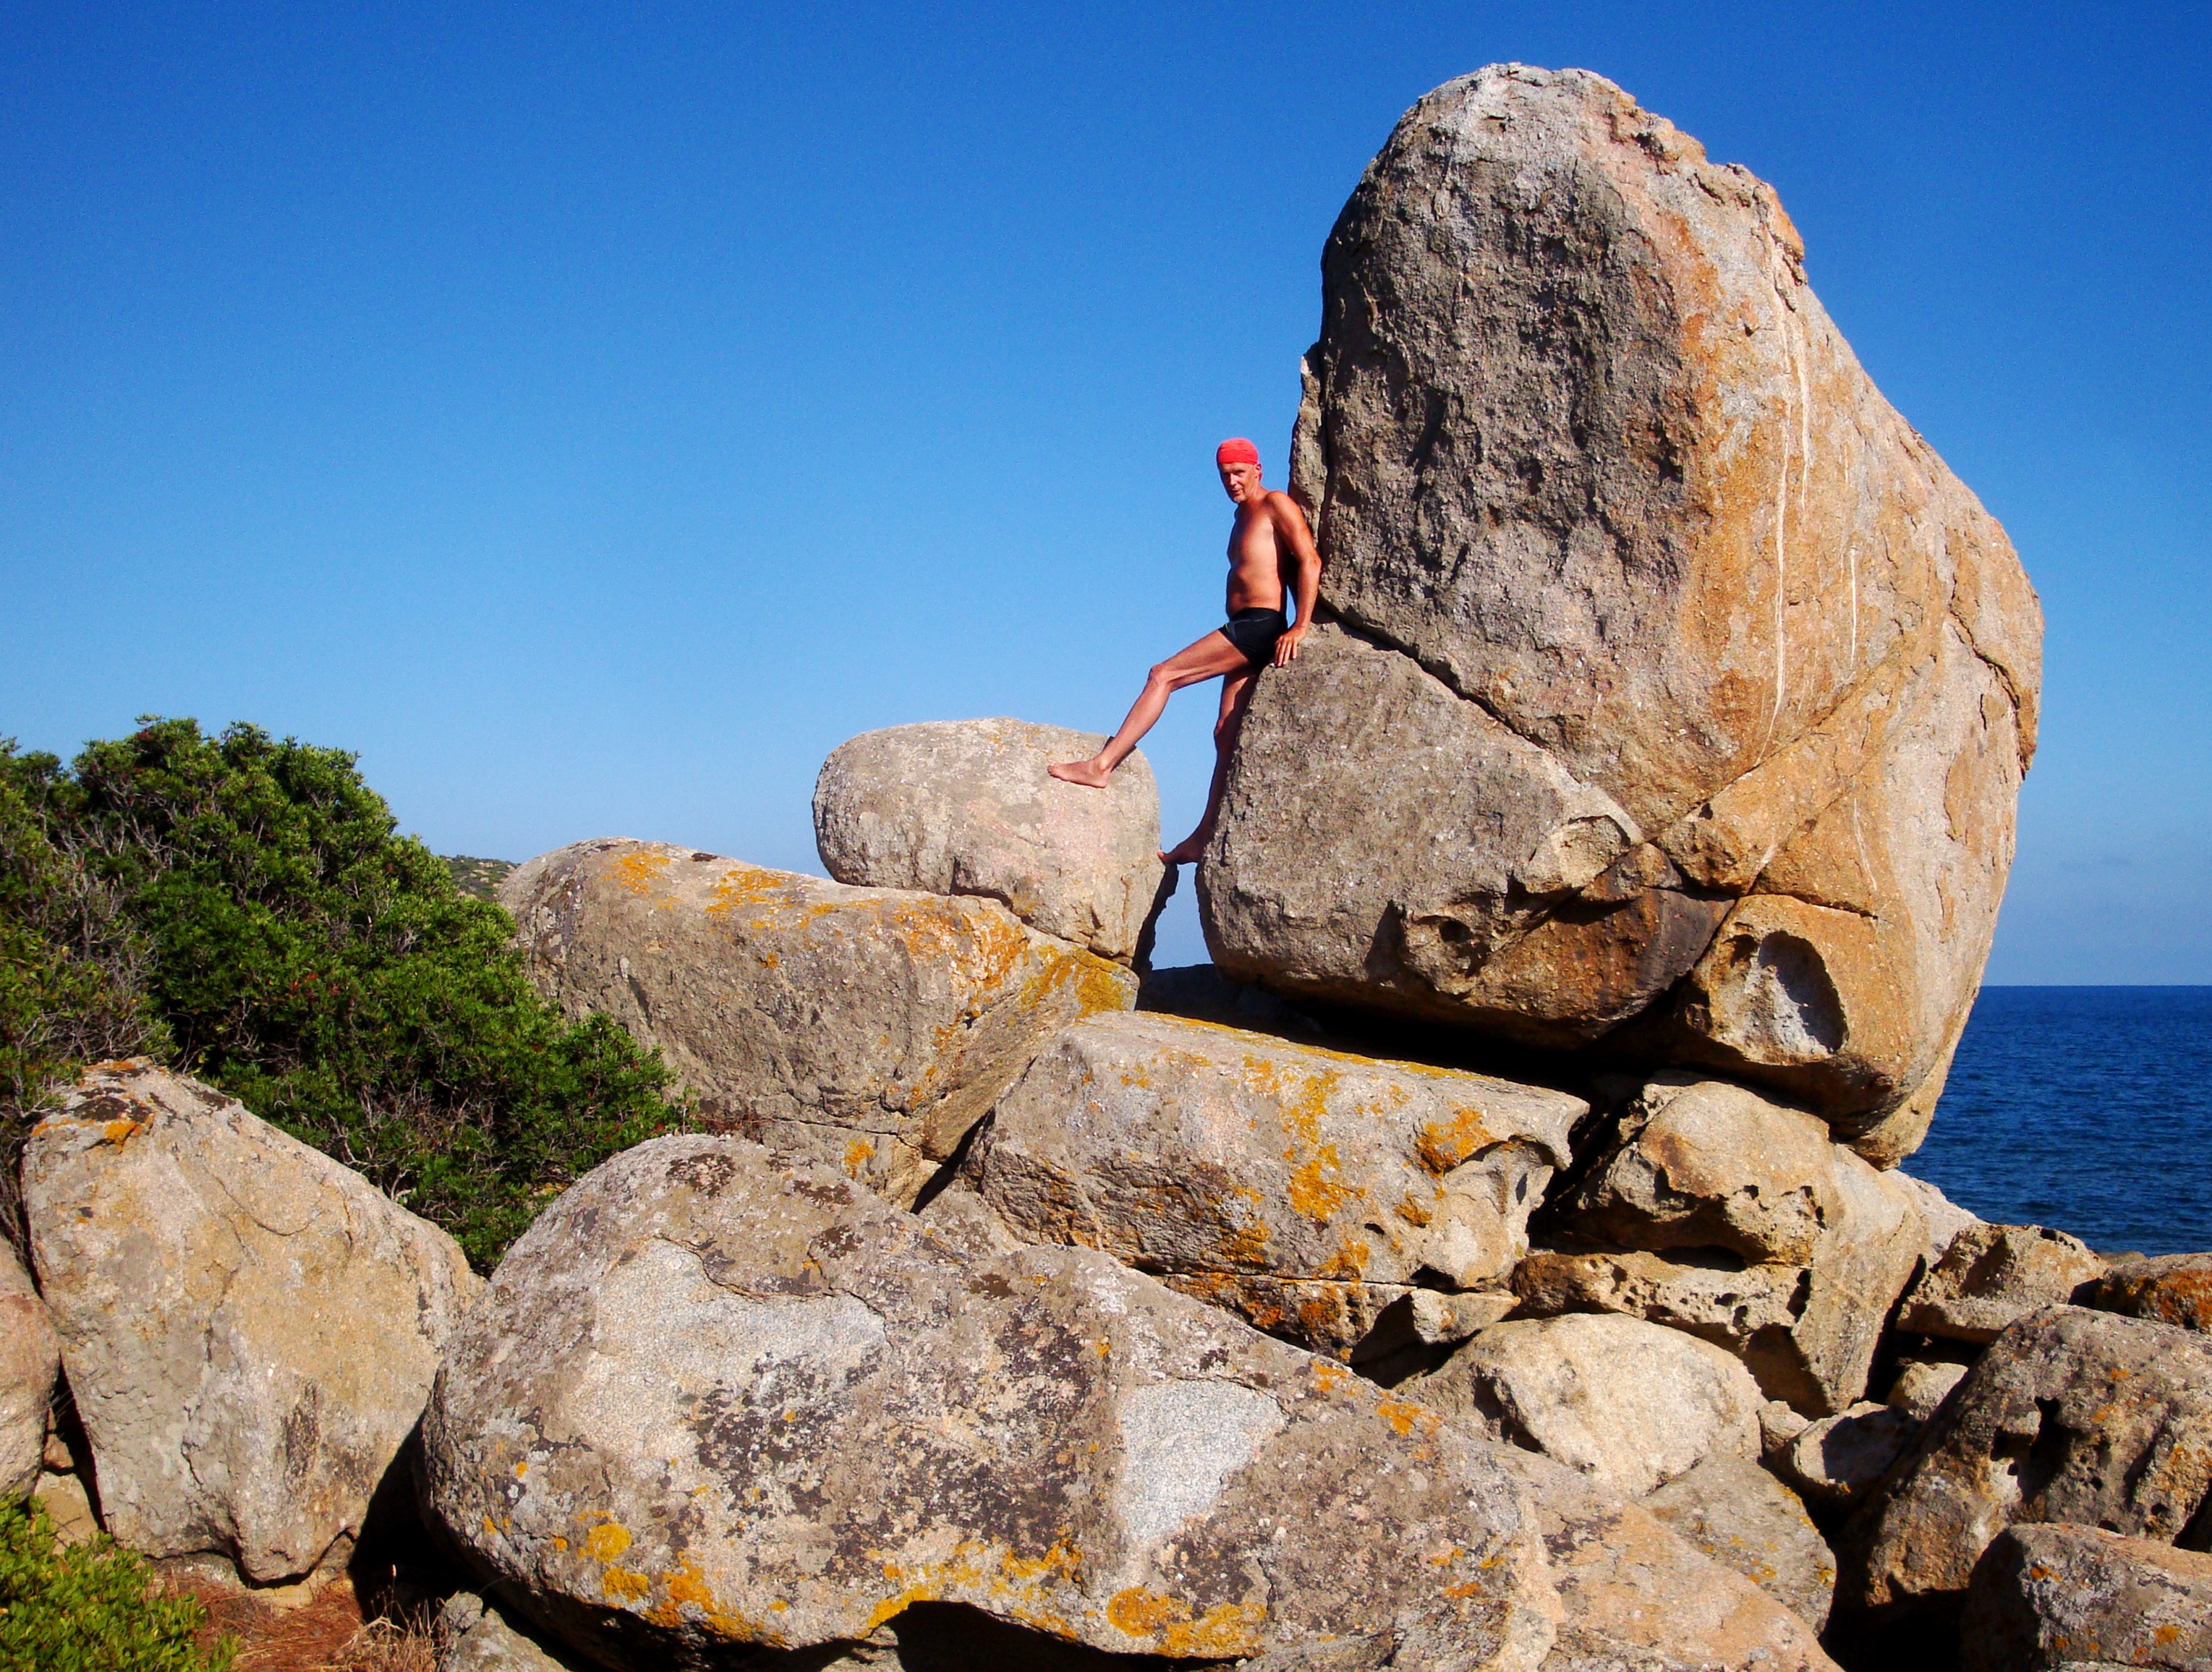
man, landscape, sea, coast, water, nature, rock, ocean, horizon, wilderness, mountain, sky, sun, feet, adventure, alone, stone, travel, formation, cliff, wild, cave, mediterranean, africa, holiday, religion, human, italy, blue, rest, rock climbing, freedom, terrain, material, relaxation, mother, geology, earth, meditation, holidays, legs, boulder, yoga, mallorca, wide, trust, body, mood, soul, bless you, headscarf, sicily, support, wellness, ibiza, healing, round stone, lean on